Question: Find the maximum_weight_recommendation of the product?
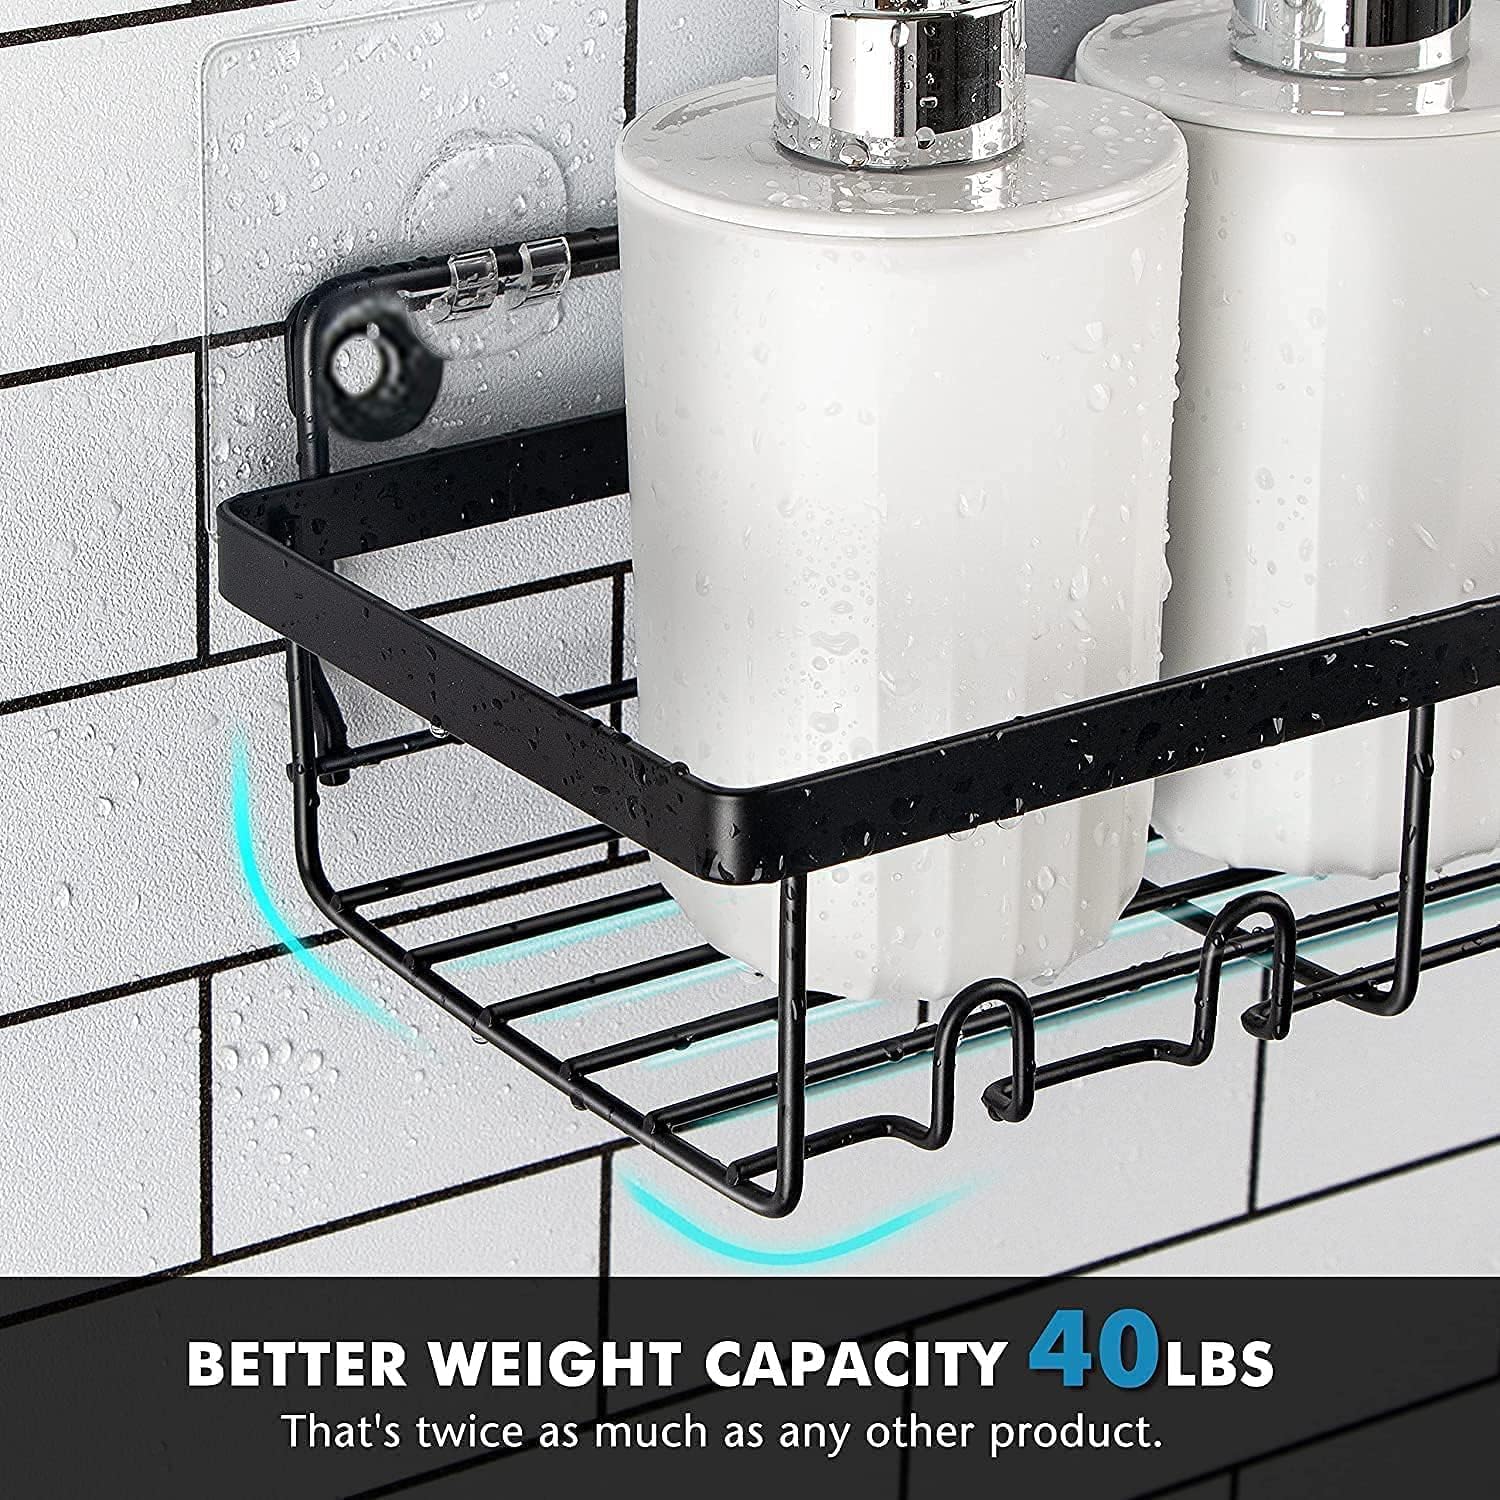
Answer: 40.0 pound